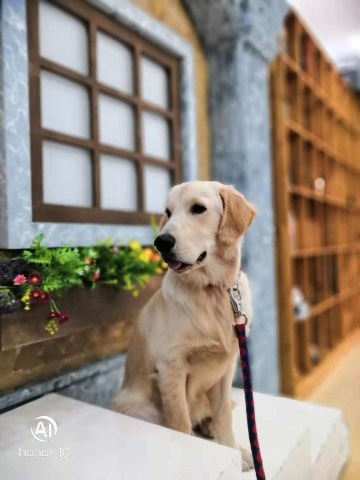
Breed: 5355-n000126-golden_retriever